Wells Fargo Center (Philadelphia)

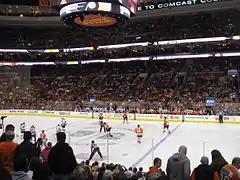
The Flyers playing the New Jersey Devils at Wells Fargo Center in March 2014

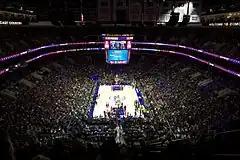
The 76ers playing the Los Angeles Lakers at Wells Fargo Center in December 2016

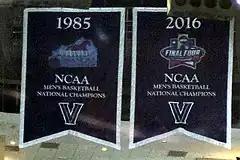
Villanova Wildcats' 1985 and 2016 NCAA national championship banners on display in the Wells Fargo Center rafters; the Wildcats play select home games at Wells Fargo Center.

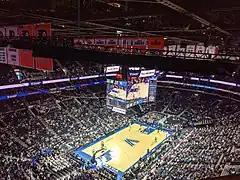
The Villanova Wildcats playing the Ohio Bobcats at Wells Fargo Center in November 2019

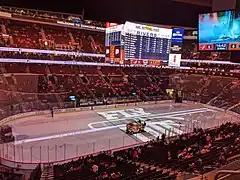
Wells Fargo Center before a Flyers game in December 2019

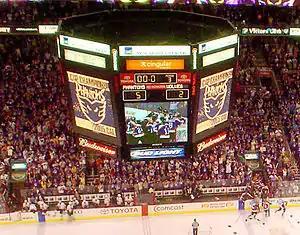
The AHL Phantoms, now the Lehigh Valley Phantoms, winning the 2005 Calder Cup before a crowd of 20,103 on June 10, 2005, in the arena

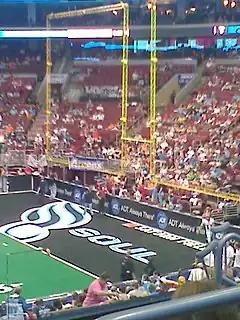
The arena, then named Wachovia Center, during a Philadelphia Soul game in July 2008

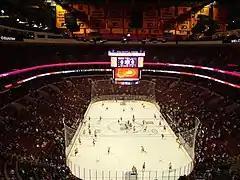
The arena, then the Wachovia Center prior to a Philadelphia Flyers game against the New York Islanders in February 2009

In October 2019, center staff removed fans shouting "Free Hong Kong" at a pre-season basketball game between the Philadelphia 76ers and Guangzhou Loong Lions.